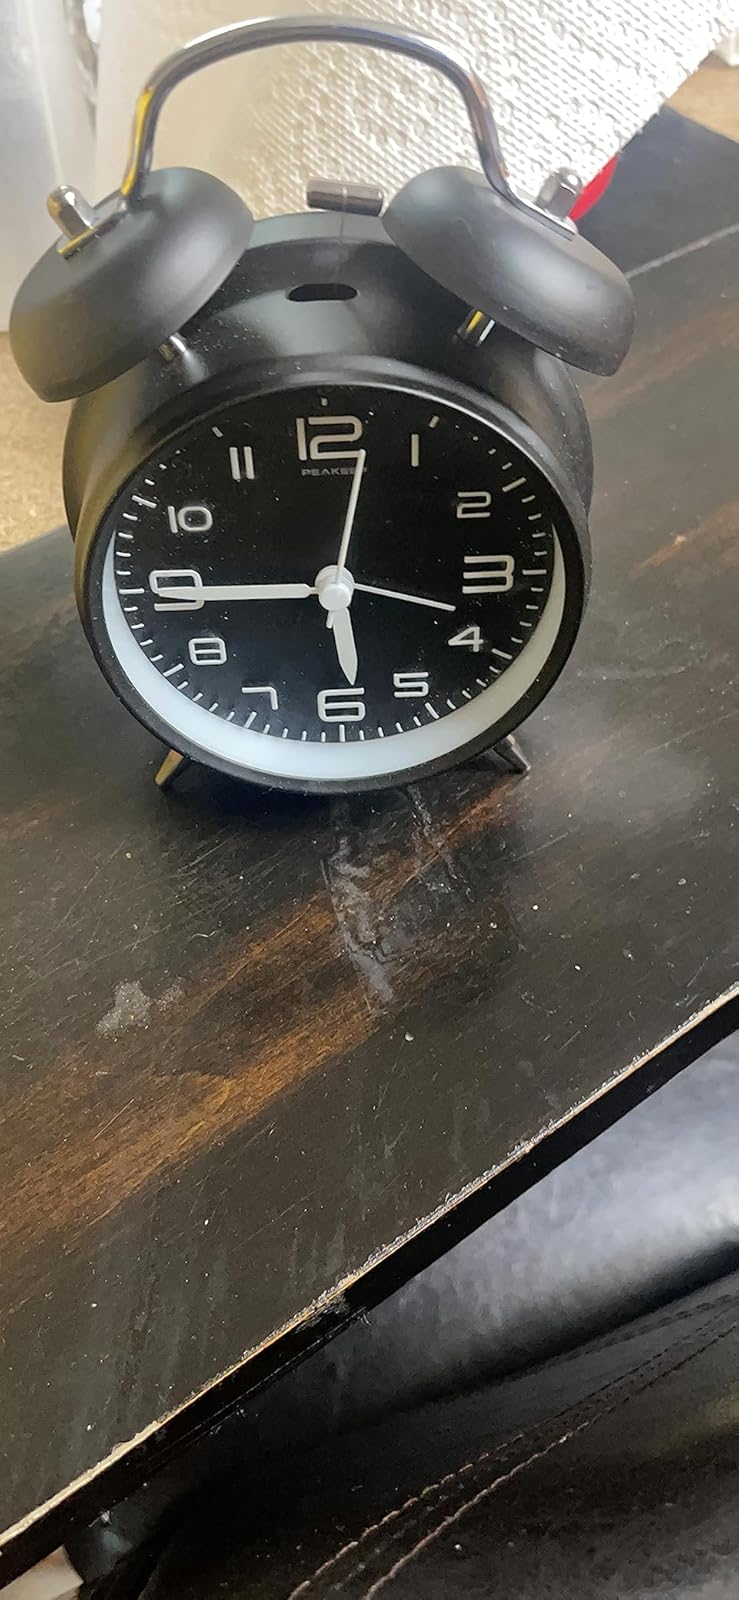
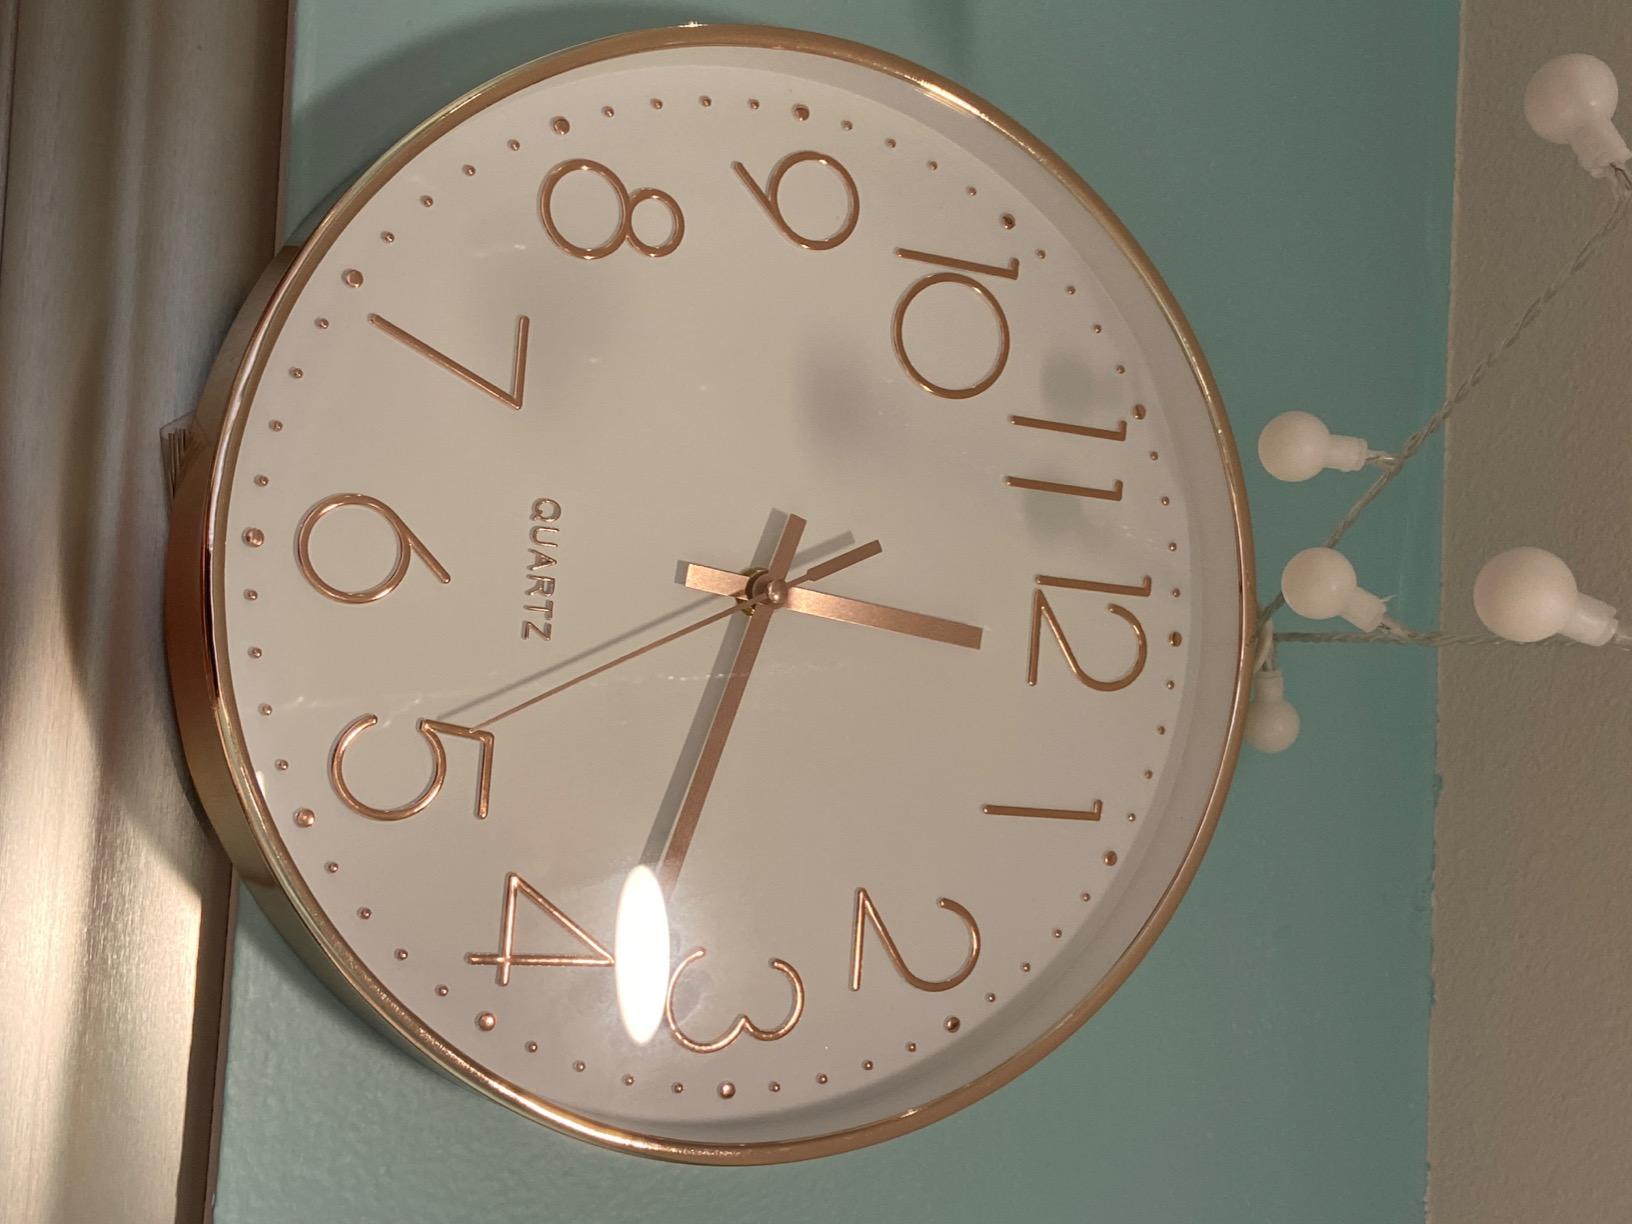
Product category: clock
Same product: no